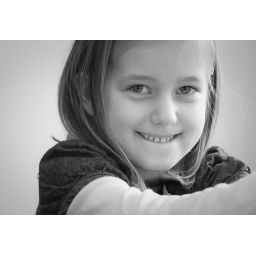
Lisa sitting by the window in our living room Christmas 2008.